Salamanca

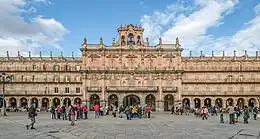
Main facade (Town hall) of the Baroque Plaza Mayor de Salamanca, square built between 1729 and 1756.

During the 16th century, the city reached its height of splendour (it is estimated that Salamanca had about 24,000 inhabitants and around 1580 6500 students were enrolled each year). During that period, the University of Salamanca hosted the most important intellectuals of the time; these groups of mostly-Dominican scholars were designated the School of Salamanca.